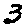
Label: 3